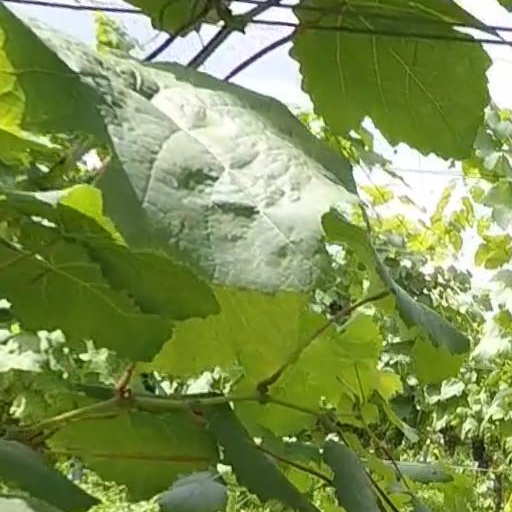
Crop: grape